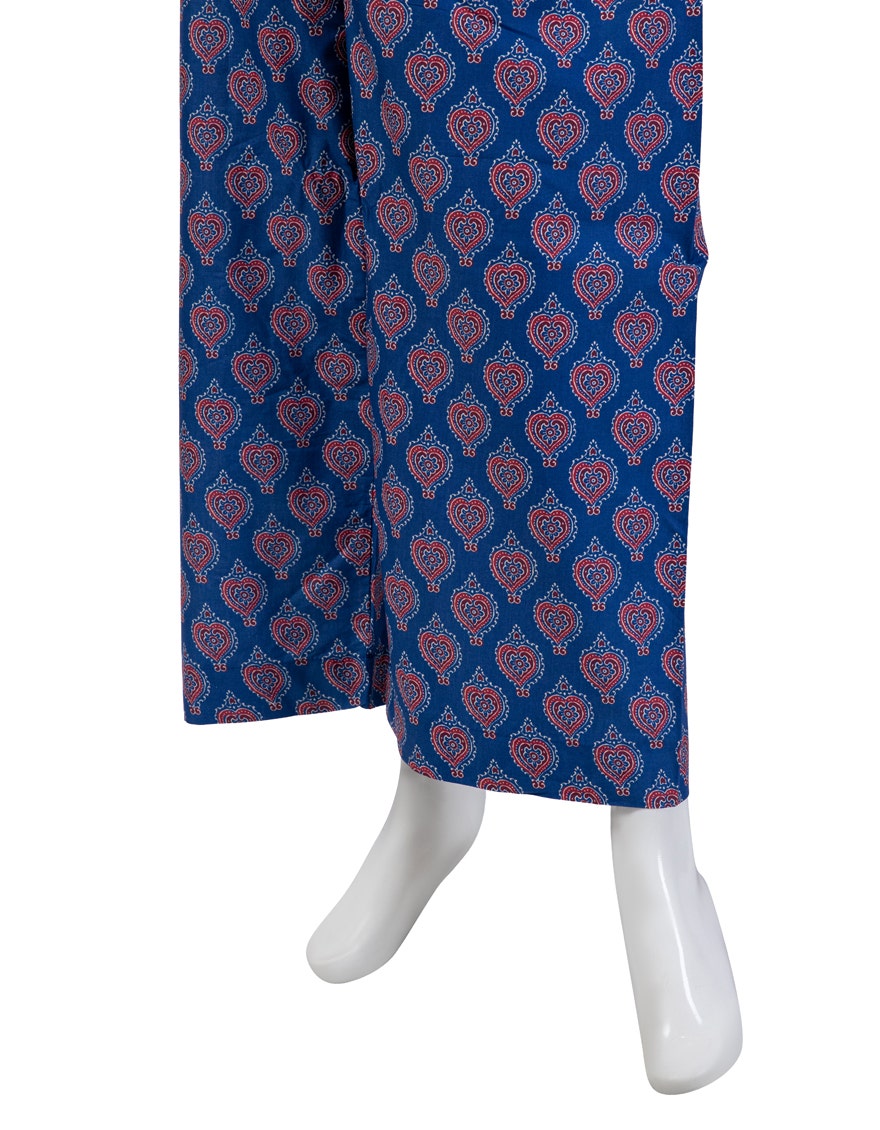
blue multi paisley pants